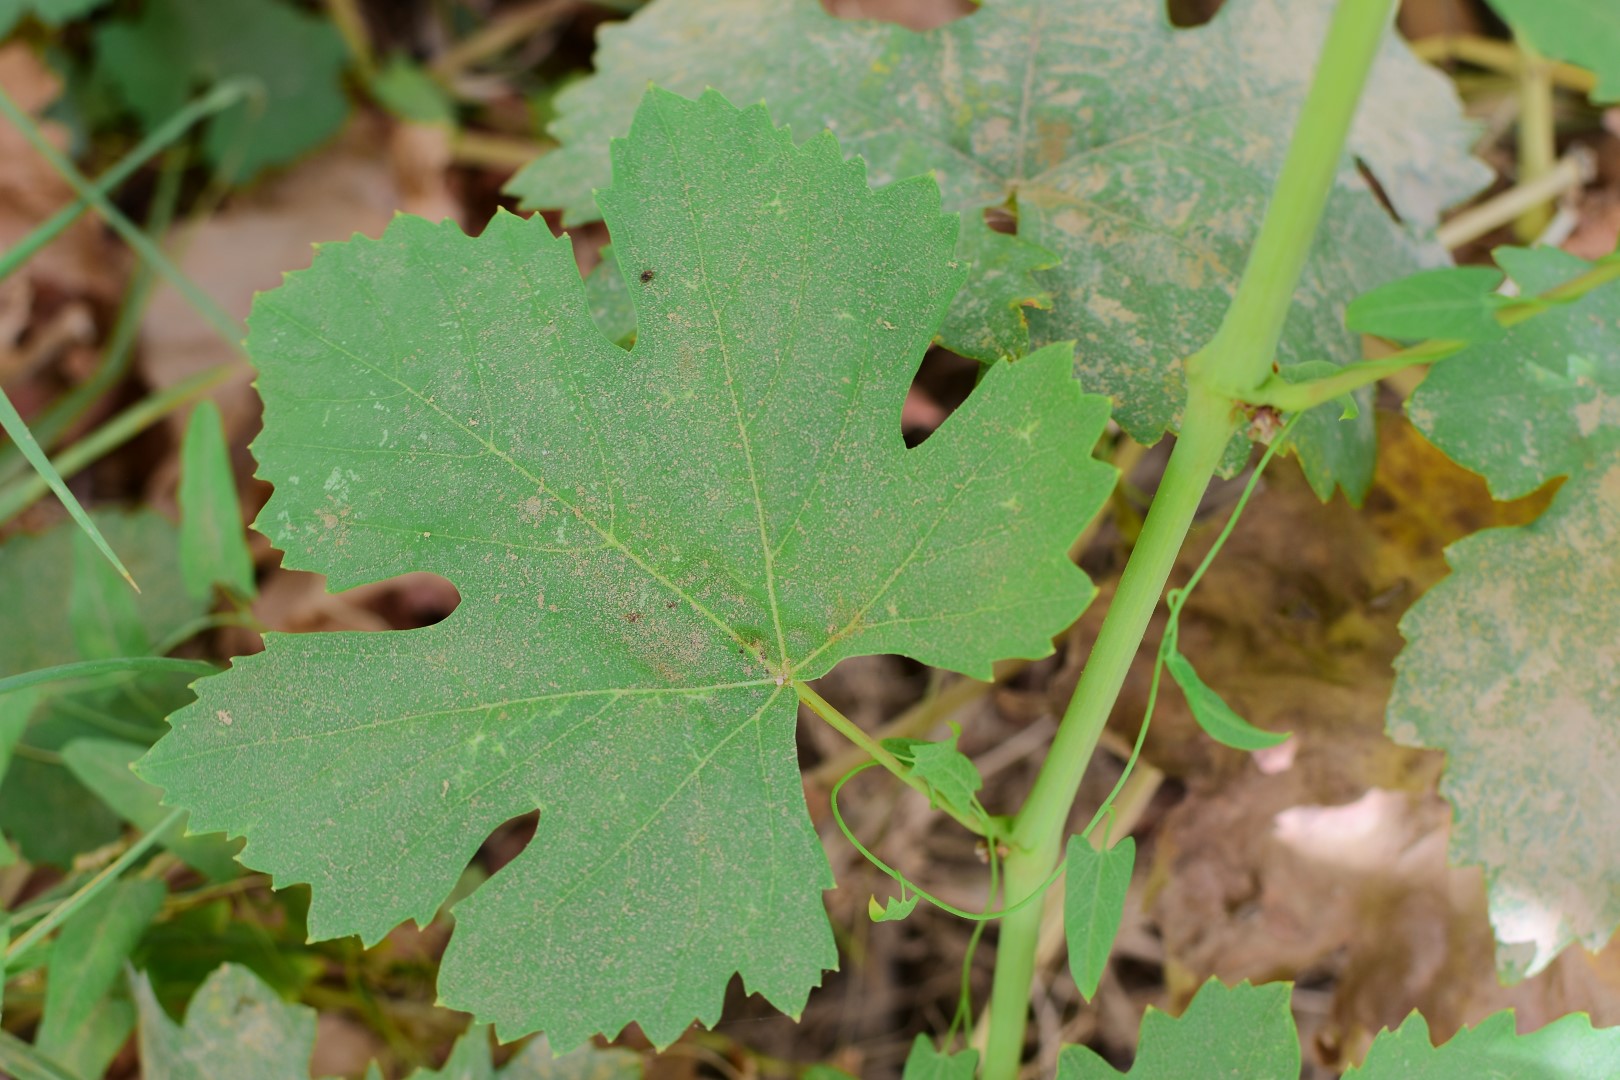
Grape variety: Thompson Seedless